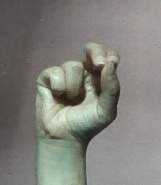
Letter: gaaf